List of Zyuden Sentai Kyoryuger characters

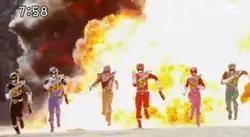
The Kyoryugers transformed. From left to right: Ian Yorkland, Nobuharu Udo, Utsusemimaru, Daigo Kiryu, Amy Yuuzuki, and Souji Rippukan.

The eponymous Kyoryugers, also known as the , are humans partnered with Zyudenryu who defend Earth from the Deboth Army. Having witnessed a race of prehistoric people that lived alongside the dinosaurs, Torin created the Kyoryugers with one fundamental in mind: music as means to guide the Zyudenryu alongside humans able to move to the rhythm. The current generation of Kyoryugers are a team of five individuals who use the firearm to transform and access their weapons, or . The group operates out of a shrine called the , which is located in Japan as it is an ideal area to cultivate the energy that powers the Kyoryugers' power source, the , which house the of the dinosaurs that became the Zyudenryu.